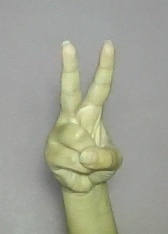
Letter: taa